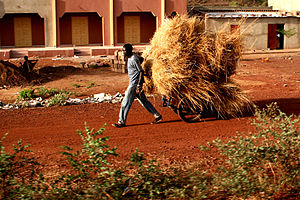
Mali / Økonomi
En bærer der slæber hø.
Mali, officielt Republikken Mali er en indlandsstat i Vestafrika. Mali er det syvendestørste land i Afrika og grænser mod nord til Algeriet, mod øst til Niger, mod syd til Burkina Faso og Elfenbenskysten, mod sydvest til Guinea og mod vest til Senegal og Mauretanien.